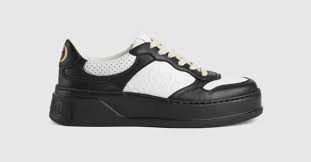
Label: Sneaker